China–Myanmar border

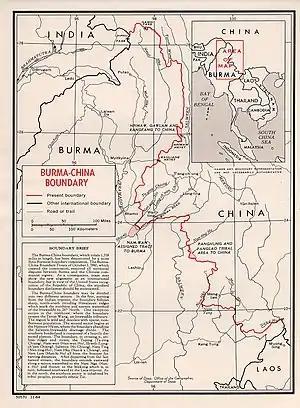
Map of the China-Myanmar border

The China–Myanmar border is the international border between the territory of the People's Republic of China and Myanmar (formerly "Burma"). The border is 2,129 km (1,323 mi) in length and runs from the tripoint with India in the north to the tripoint with Laos in the south.